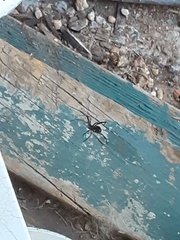
Species: Lactrodectus_hesperus